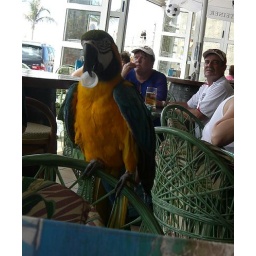
while content to chew the bottle cap... the parrot was just biding his time in the Canaries while writing his new novel-